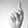
ASL letter: K